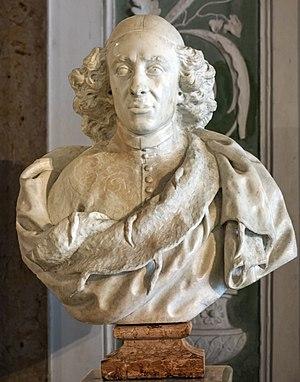
Angelo Maria Querini, ou Quirini, né à Venise le 30 mars 1680 et mort à Brescia le 6 janvier 1755, est un savant, bénédictin et cardinal italien.